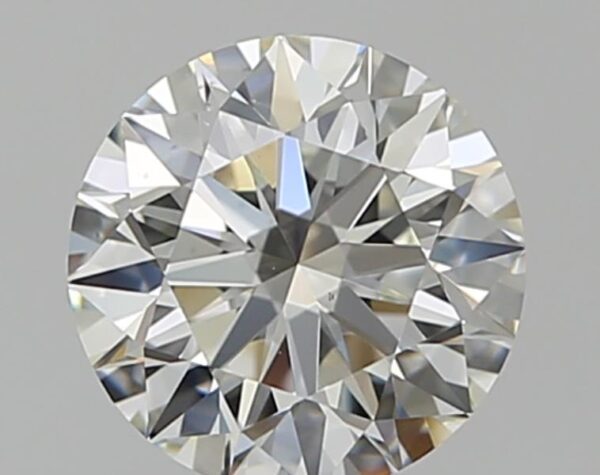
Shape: round
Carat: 0.9
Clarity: VS2
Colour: H
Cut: EX
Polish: EX
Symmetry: EX
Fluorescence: N
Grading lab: GIA
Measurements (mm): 6.11 x 6.15 x 3.85